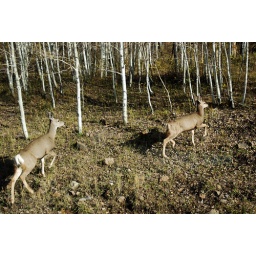
I believe they are Mule Deer, spotted along highway 12 in Utah